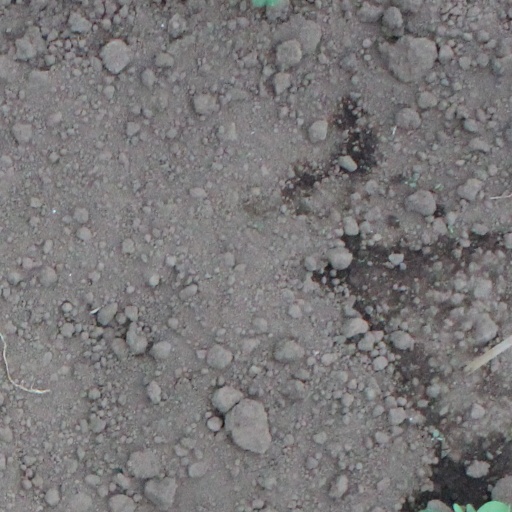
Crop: soybean